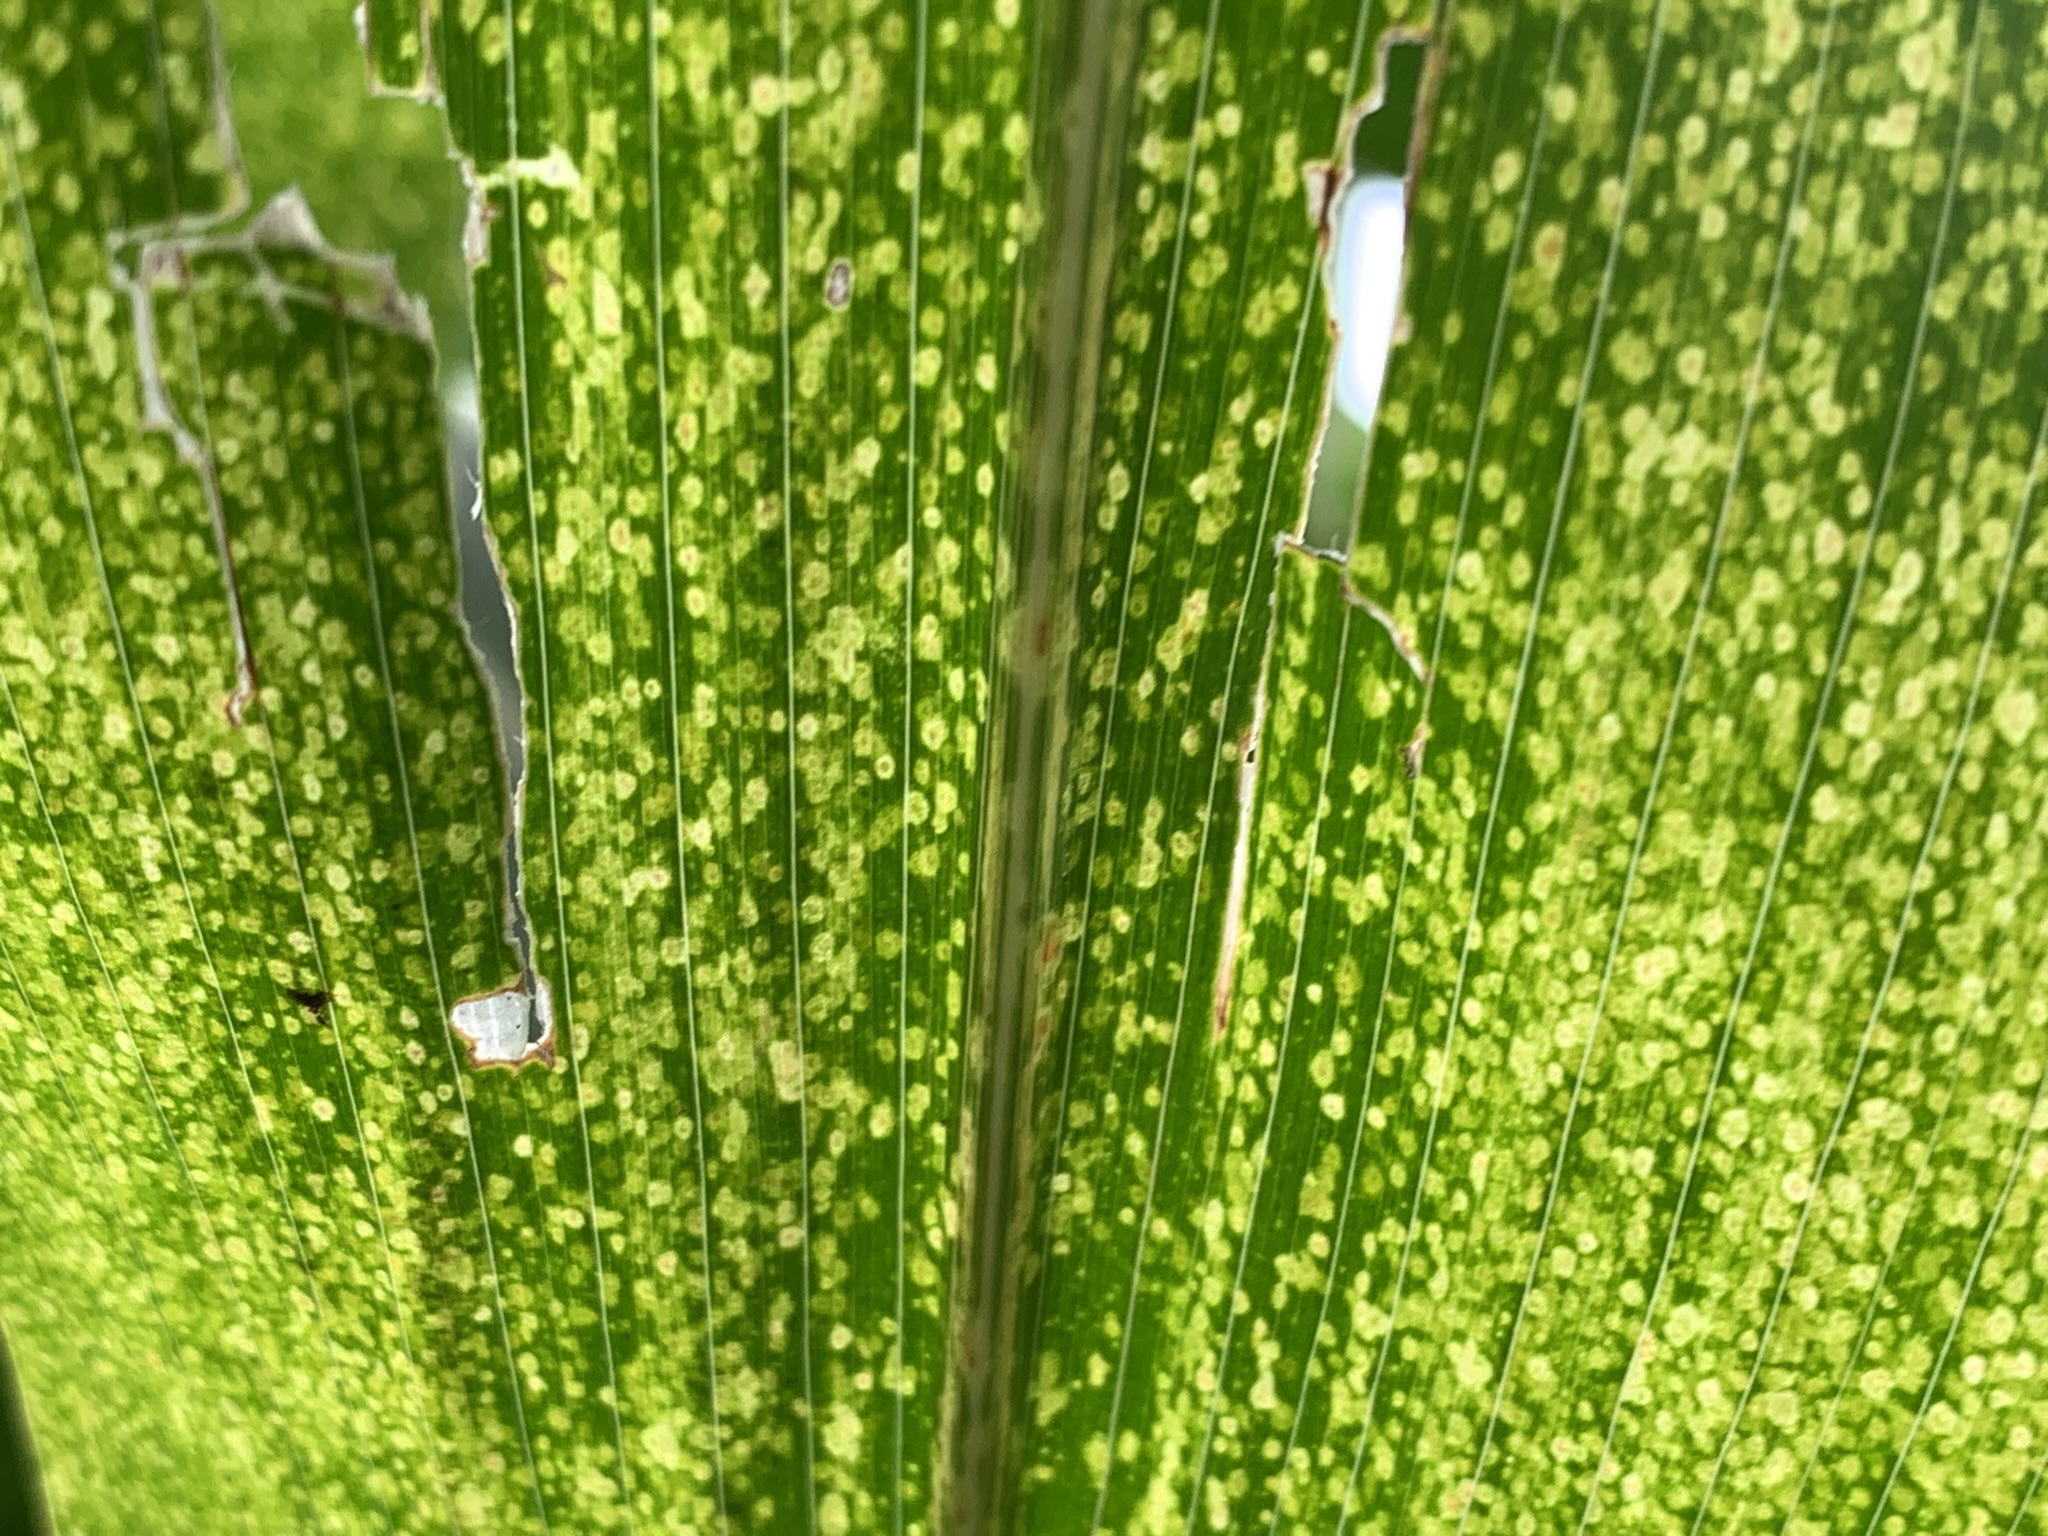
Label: MLN